Gewürztraminer

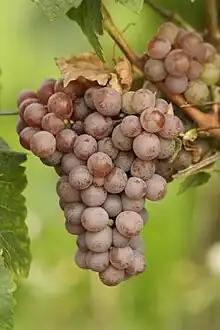
German Gewürztraminer – may be Red Traminer

Gewürztraminer is planted in Alsace, where it is the second most planted grape variety and the one most characteristic of the region. It grows better in the south of the region. Styles of range from the very dry Trimbach house style to the very sweet. The variety's high natural sugar means that it is popular for making dessert wine, both vendange tardive and the noble rot-affected Sélection de Grains Nobles.